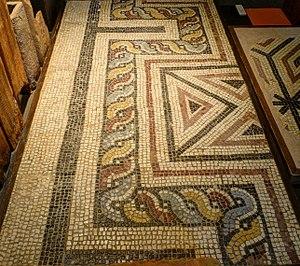
Terre cuite (époque gallo-romaine), Bavillers
Bavilliers est une commune française située dans le département du Territoire de Belfort en région Bourgogne-Franche-Comté. Avant 2015, la commune dépendait du canton de Châtenois-les-Forges ; mais depuis 2015, elle est le bureau centralisateur du Canton de Bavilliers.